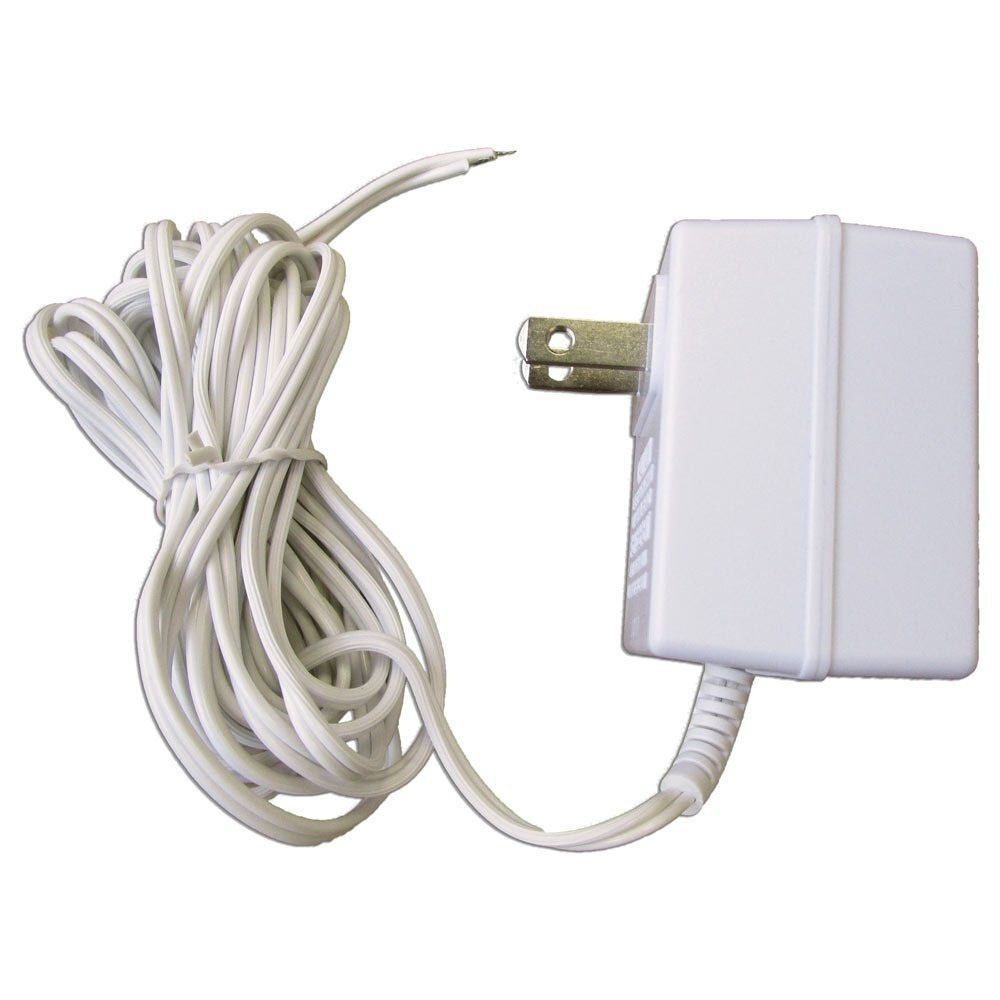
WPA WaterCop AC Adapter
WaterCop AC Adapter for Leak Sensors AC Adaptor with plug for Watercop water sensors and freeze sensors. Operates wireless sensors without need for batteries. WaterCop AC Adapter for Leak Sensors Specifications: AC Adapter with appropriate power supply and end for use with WaterCop WCDFS1 and WCDFS2 Leak Sensors WaterCop AC Adapter for Leak Sensors Includes: 1 - AC Adapter for Leak Sensors
Brand: Alarms247 Canadian Superstore
Category: Hardware > Plumbing > Plumbing Fixture Hardware & Parts > Drain Components > Drain Openers